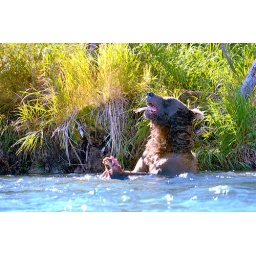
A large brown bear feeds on Salmon on the Battle River in Katmai, Alaska